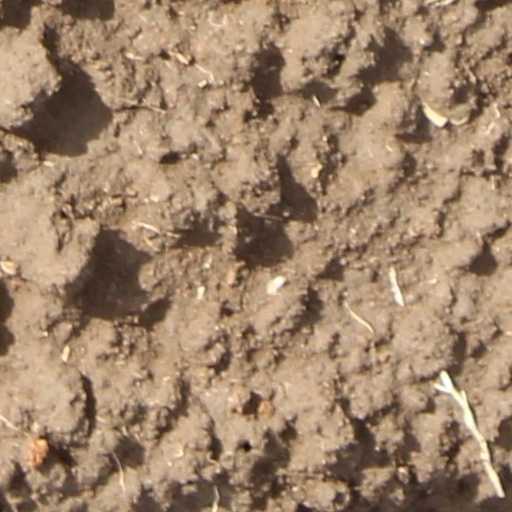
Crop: wheat